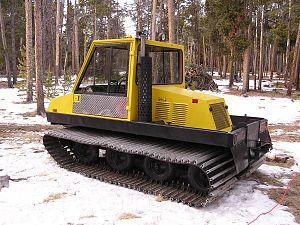
Bombardier Inc. est une entreprise multinationale canadienne dont le siège social est situé à Montréal, au Québec. Spécialisée dans la construction de matériels de transports, elle est présente dans la construction aéronautique, dans la construction ferroviaire et, jusqu'à 2006, dans les services financiers. La société a vendu fin 2003 son secteur récréatif à l'entreprise Bombardier Produits récréatifs. En février 2020, Alstom annonce l'acquisition des activités ferroviaires de Bombardier suite aux difficultés rencontrées par l'entreprise canadienne.